Sawa Station (Nagano)

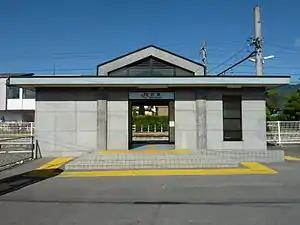
Sawa Station in September 2009

is a railway station on the Iida Line in the town of Minowa, Kamiina District, Nagano Prefecture, Japan, operated by Central Japan Railway Company (JR Central).